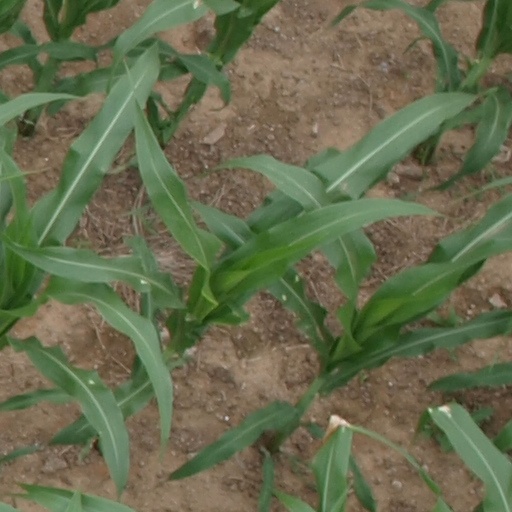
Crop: maize; corn